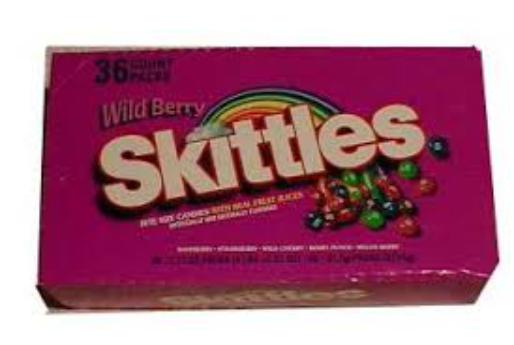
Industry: Food